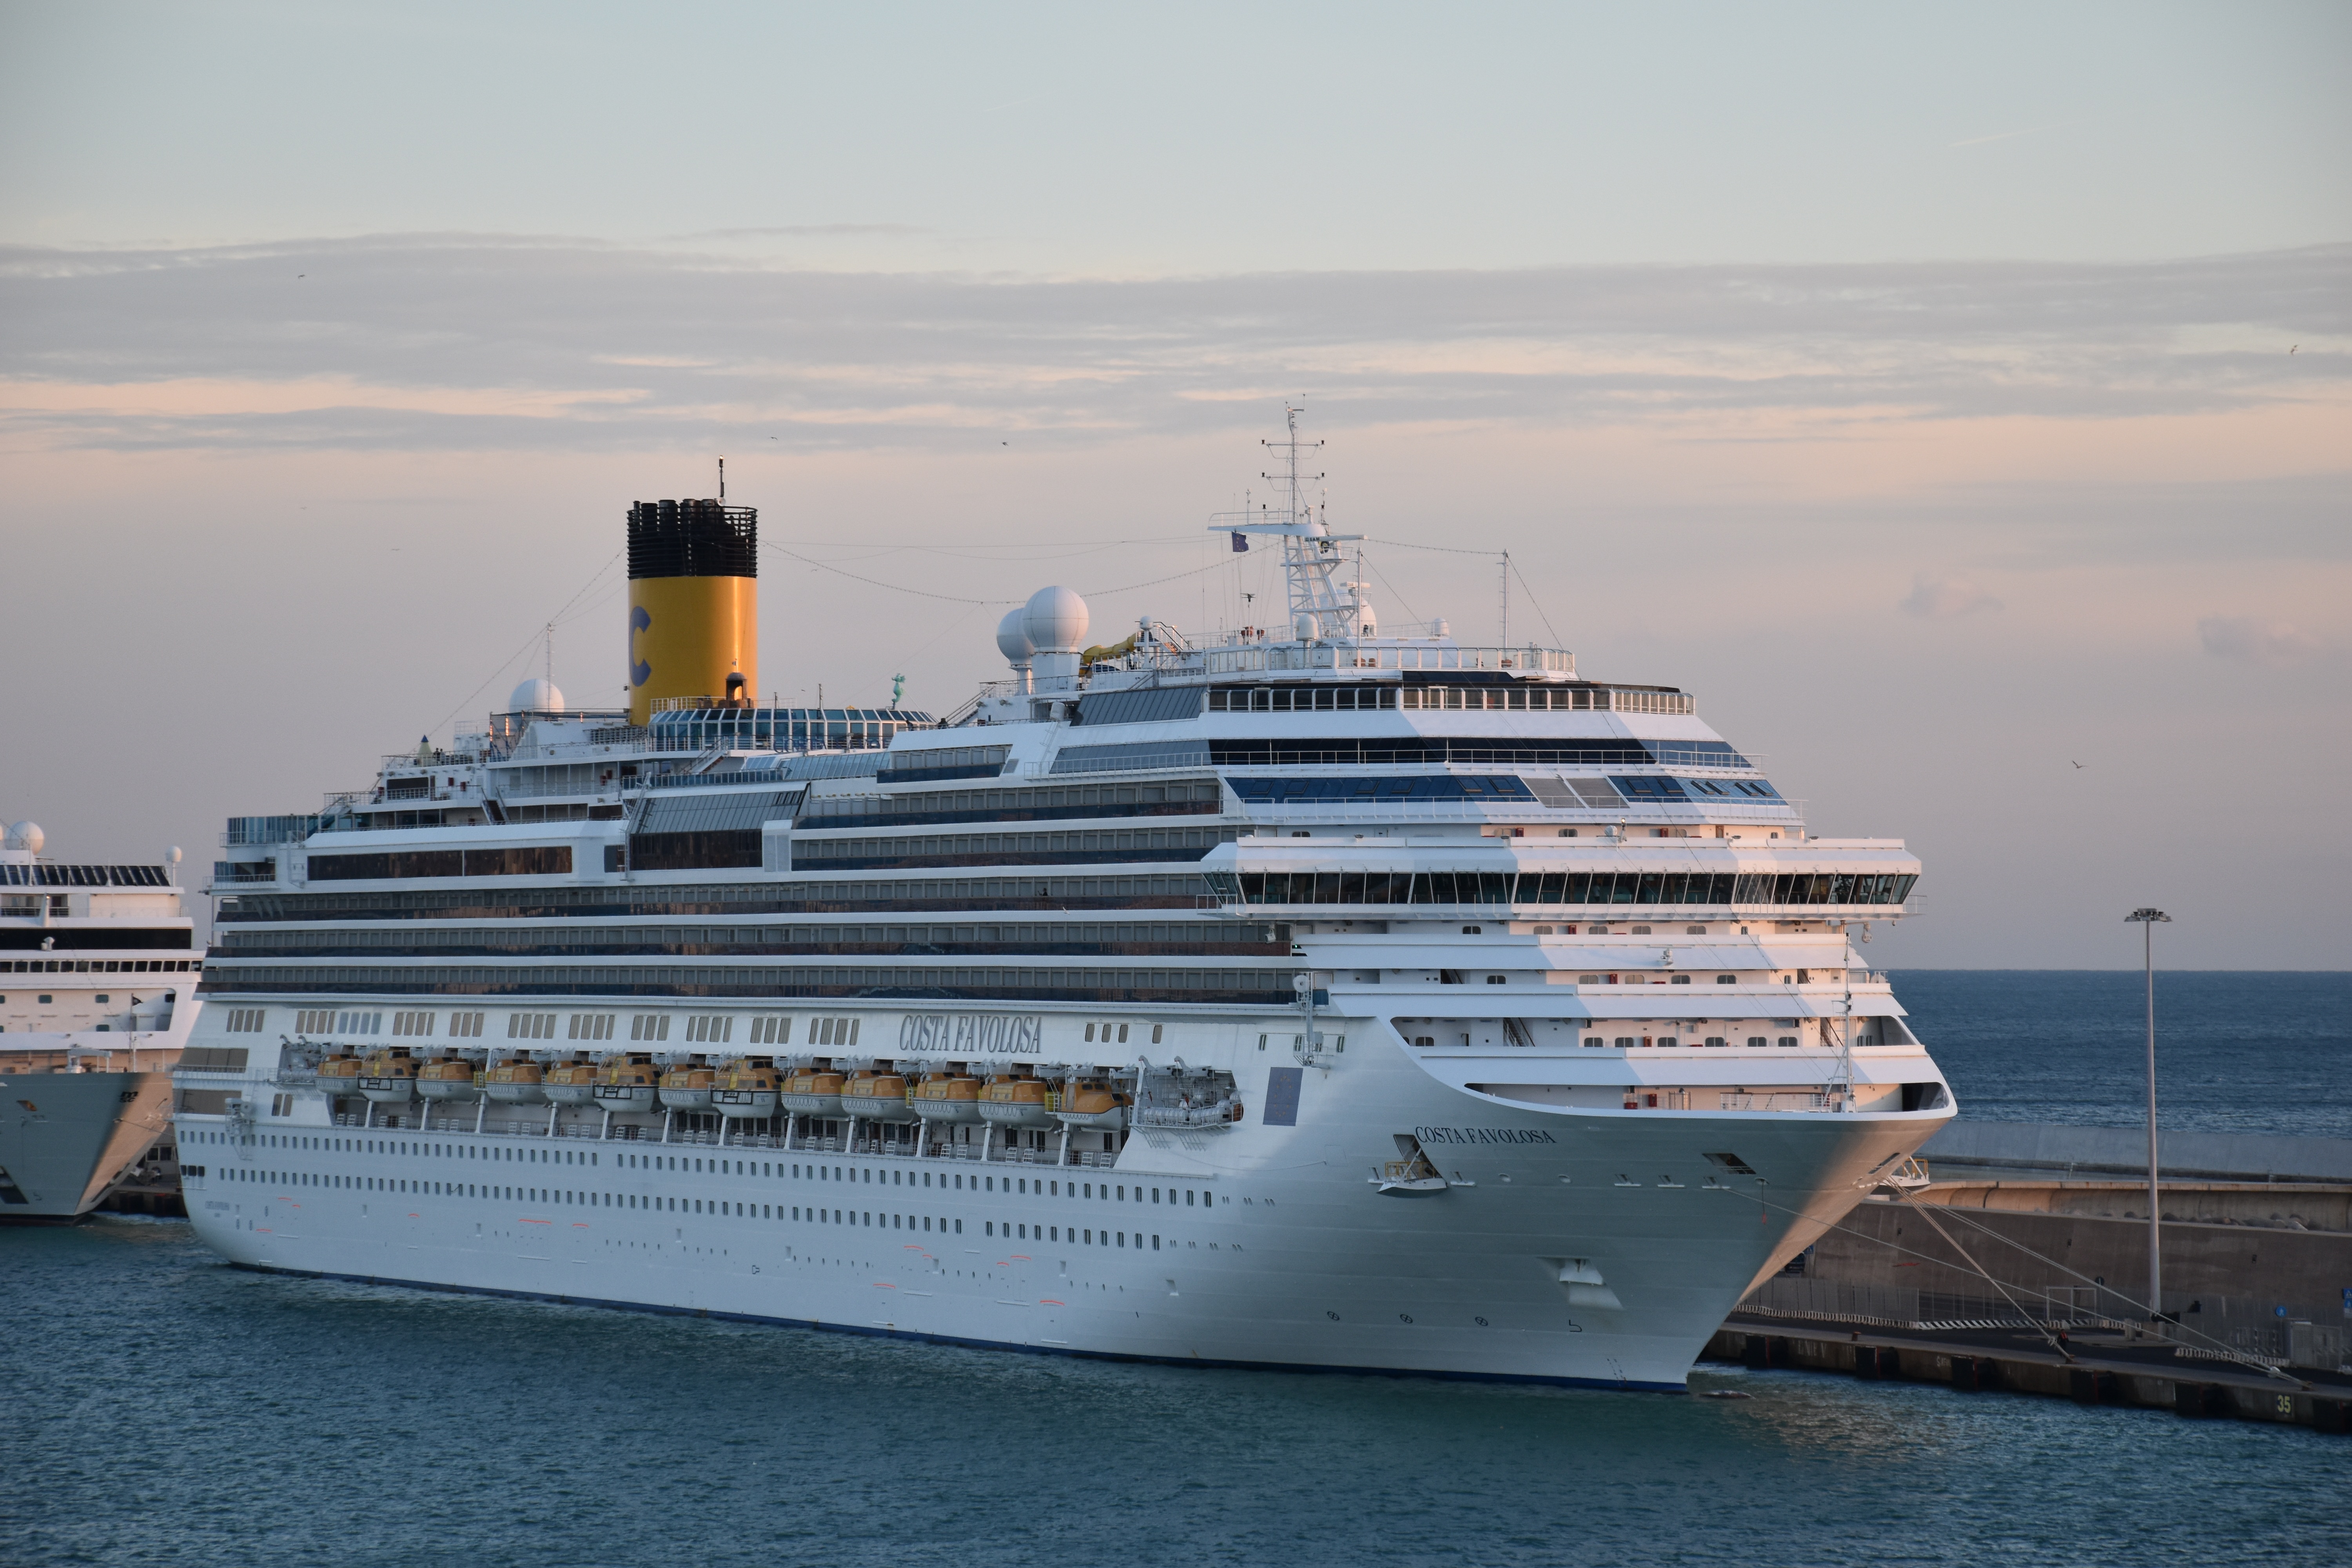
sea, water, ocean, boat, ship, vehicle, tourism, cruise, ships, costa, watercraft, cruise ship, porto, motor ship, passenger ship, costa crociere, stunning coastline, freight transport, ocean liner